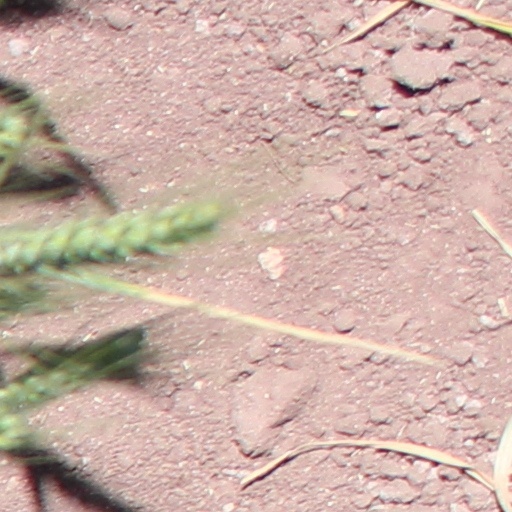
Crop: wheat